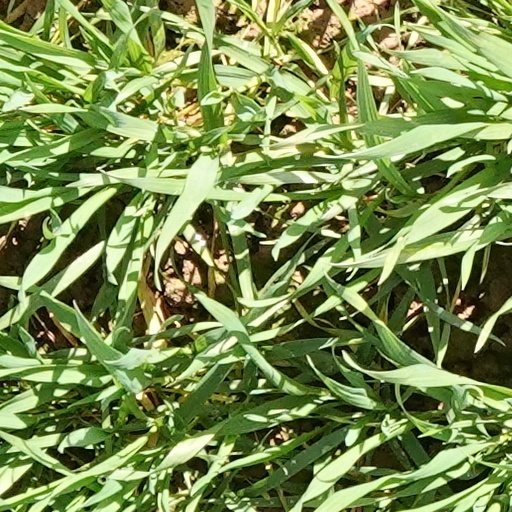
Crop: wheat